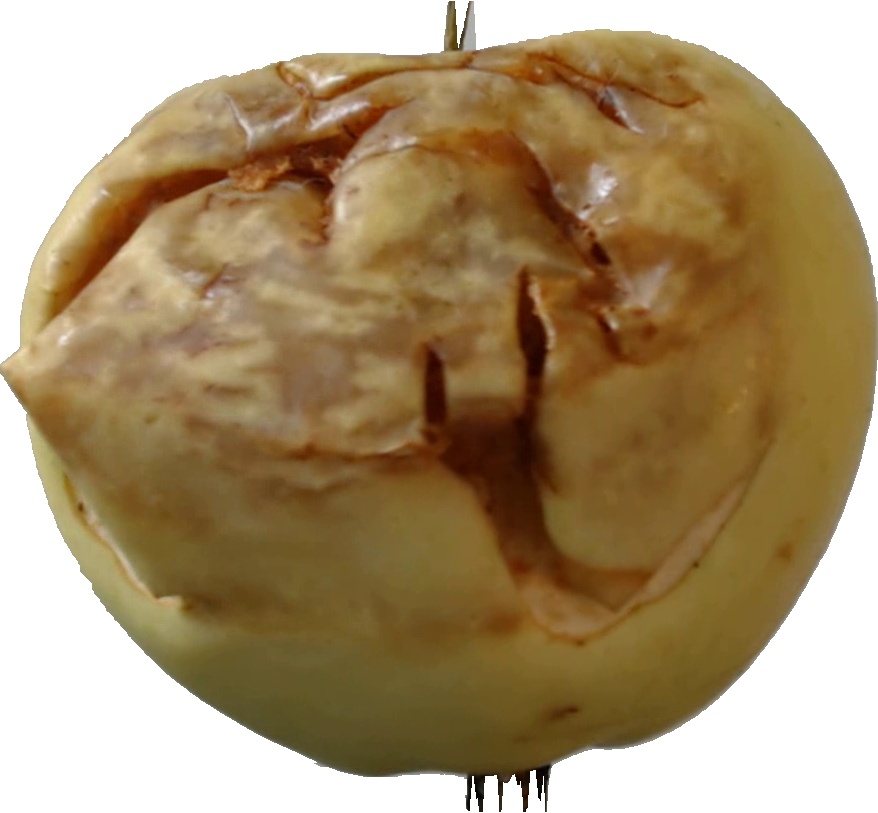
Label: apple_hit_1